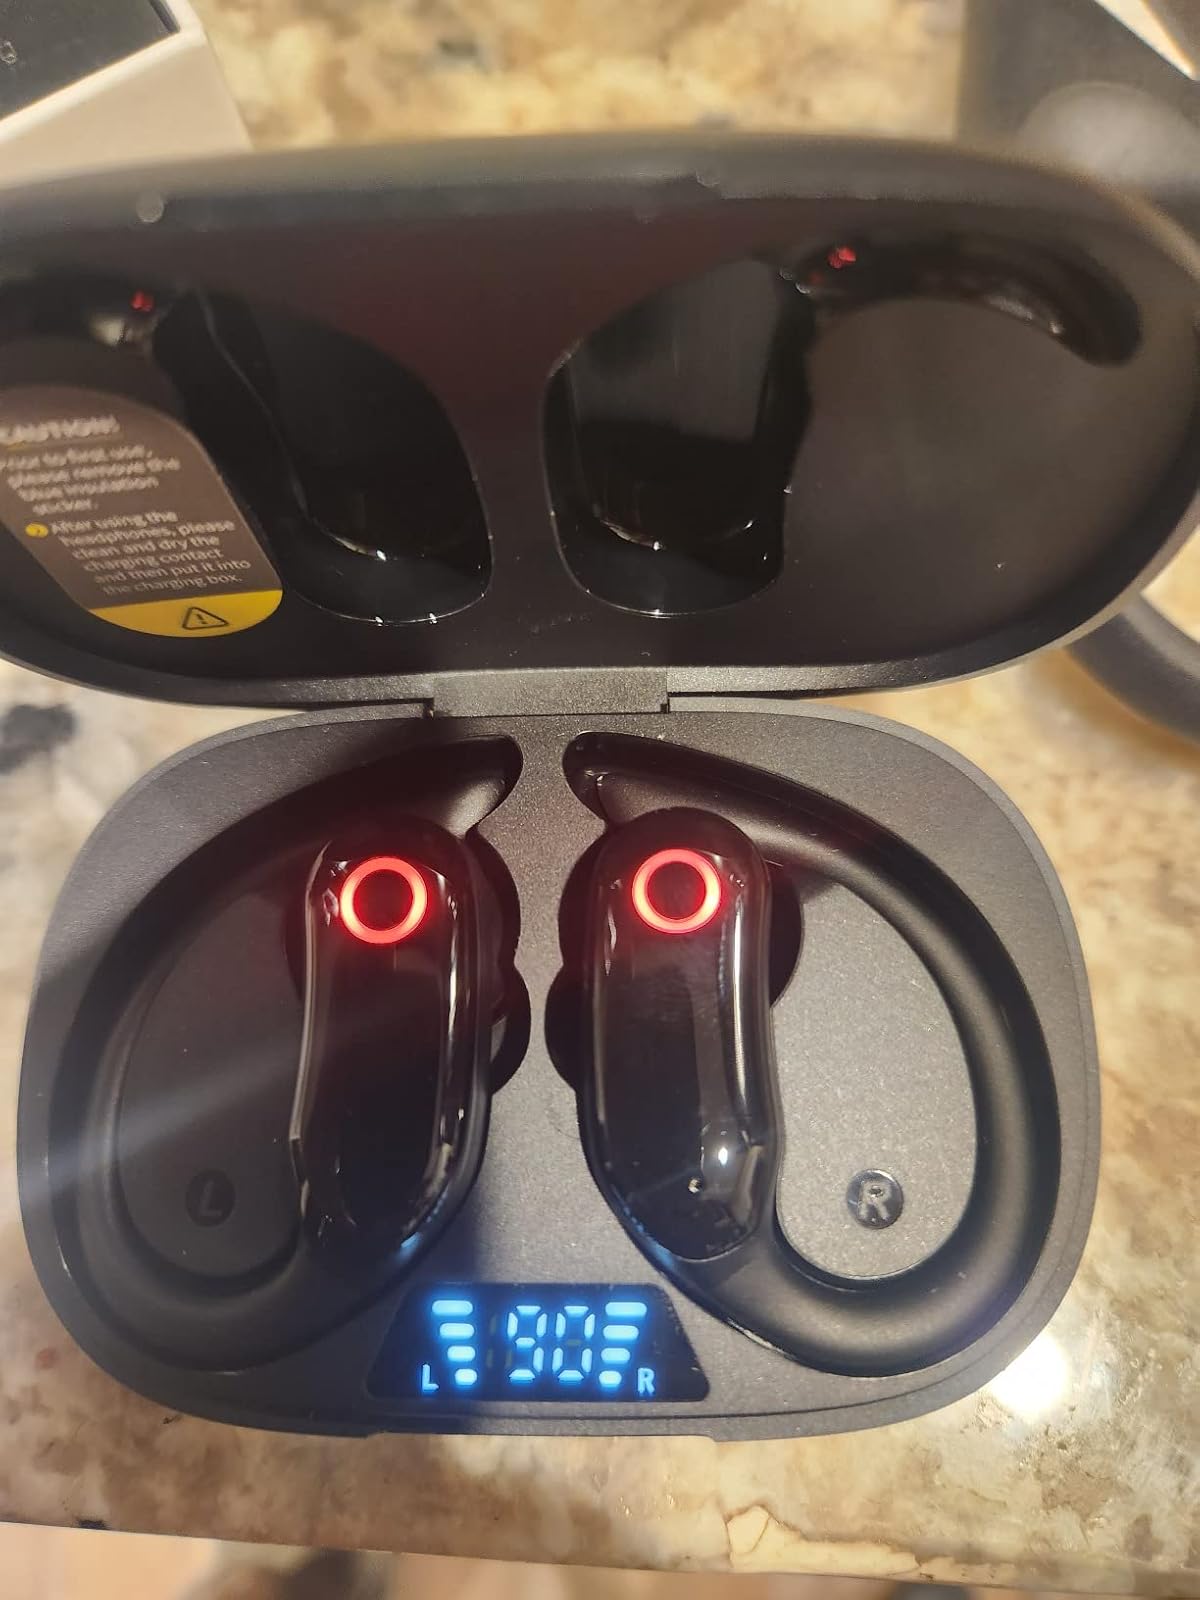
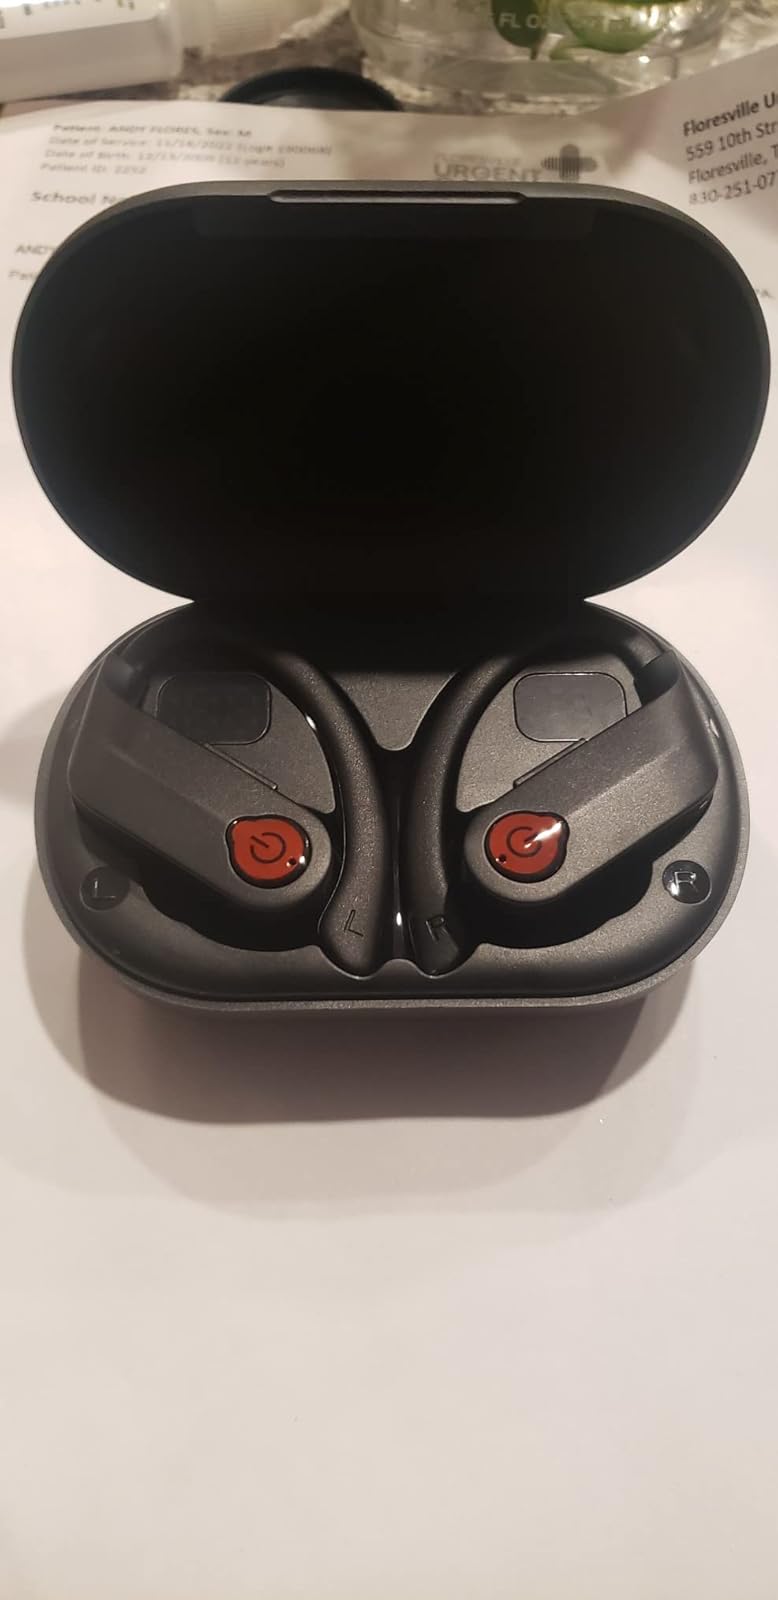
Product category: earbuds
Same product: no